Hugolino Cerasuolo Stacey

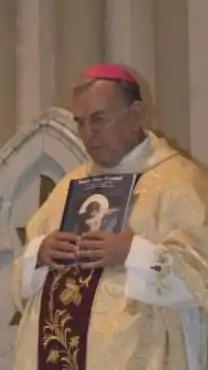
The Most Reverend Hugolino Cerasuolo in 2014

Hugolino Cerasuolo Stacey (4 April 1932 – 24 May 2019) was an Ecuadorian Roman Catholic bishop.